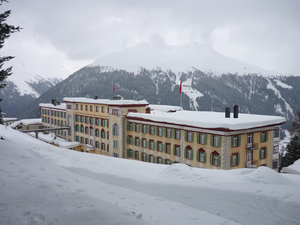
Cette liste présente les biens culturels d'importance nationale dans le canton des Grisons. Cette liste correspond à l'édition 2009 de l'Inventaire Suisse des biens culturels d'importance nationale pour le canton des Grisons. Il est trié par commune et inclus : 174 bâtiments séparés, 16 collections et 38 sites archéologiques.